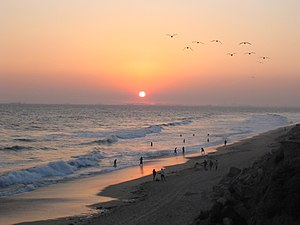
Huntington Beach
Huntington Beach ved solnedgang
Huntington Beach er en kystby i Orange County i det sydlige Californien. I 2010 havde byen et indbyggertal på 189.992, hvilket gør det til den største kystby i Orange County i form af befolkningen. I 2011 var indbyggertal vokset til 191.489.